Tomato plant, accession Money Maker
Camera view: tilt-top (135 deg); turntable rotation: 150 degrees
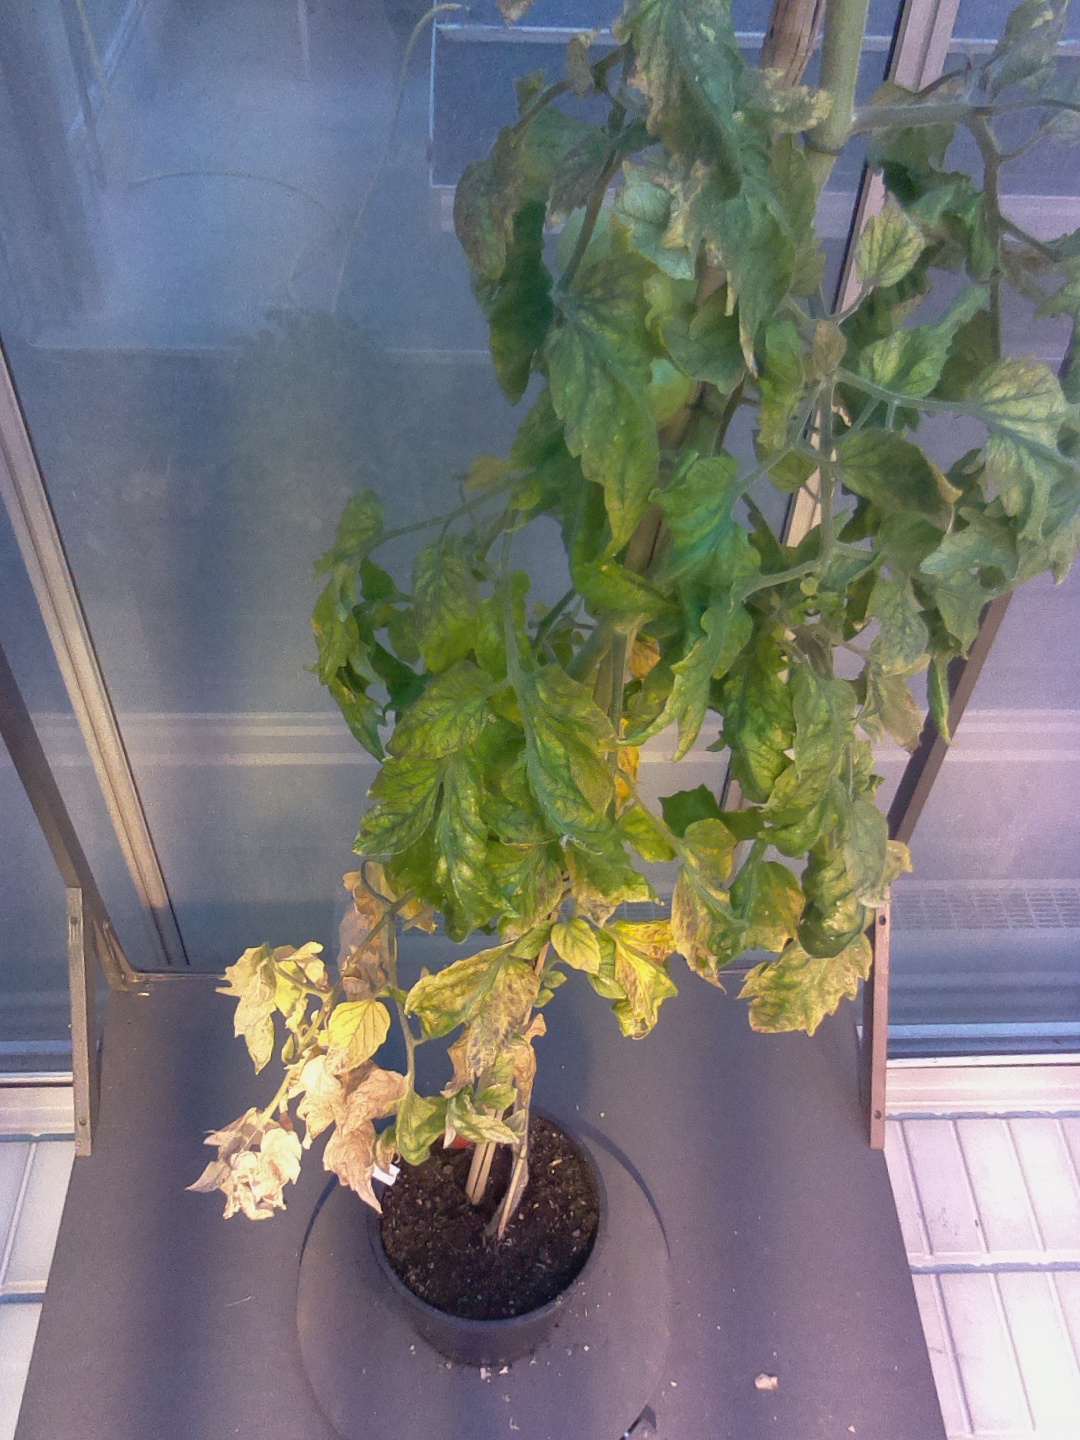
BBCH growth stage 79: 90% -100% of final fruit size